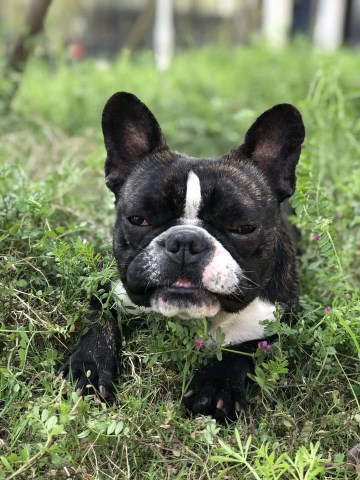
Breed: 1121-n000002-French_bulldog